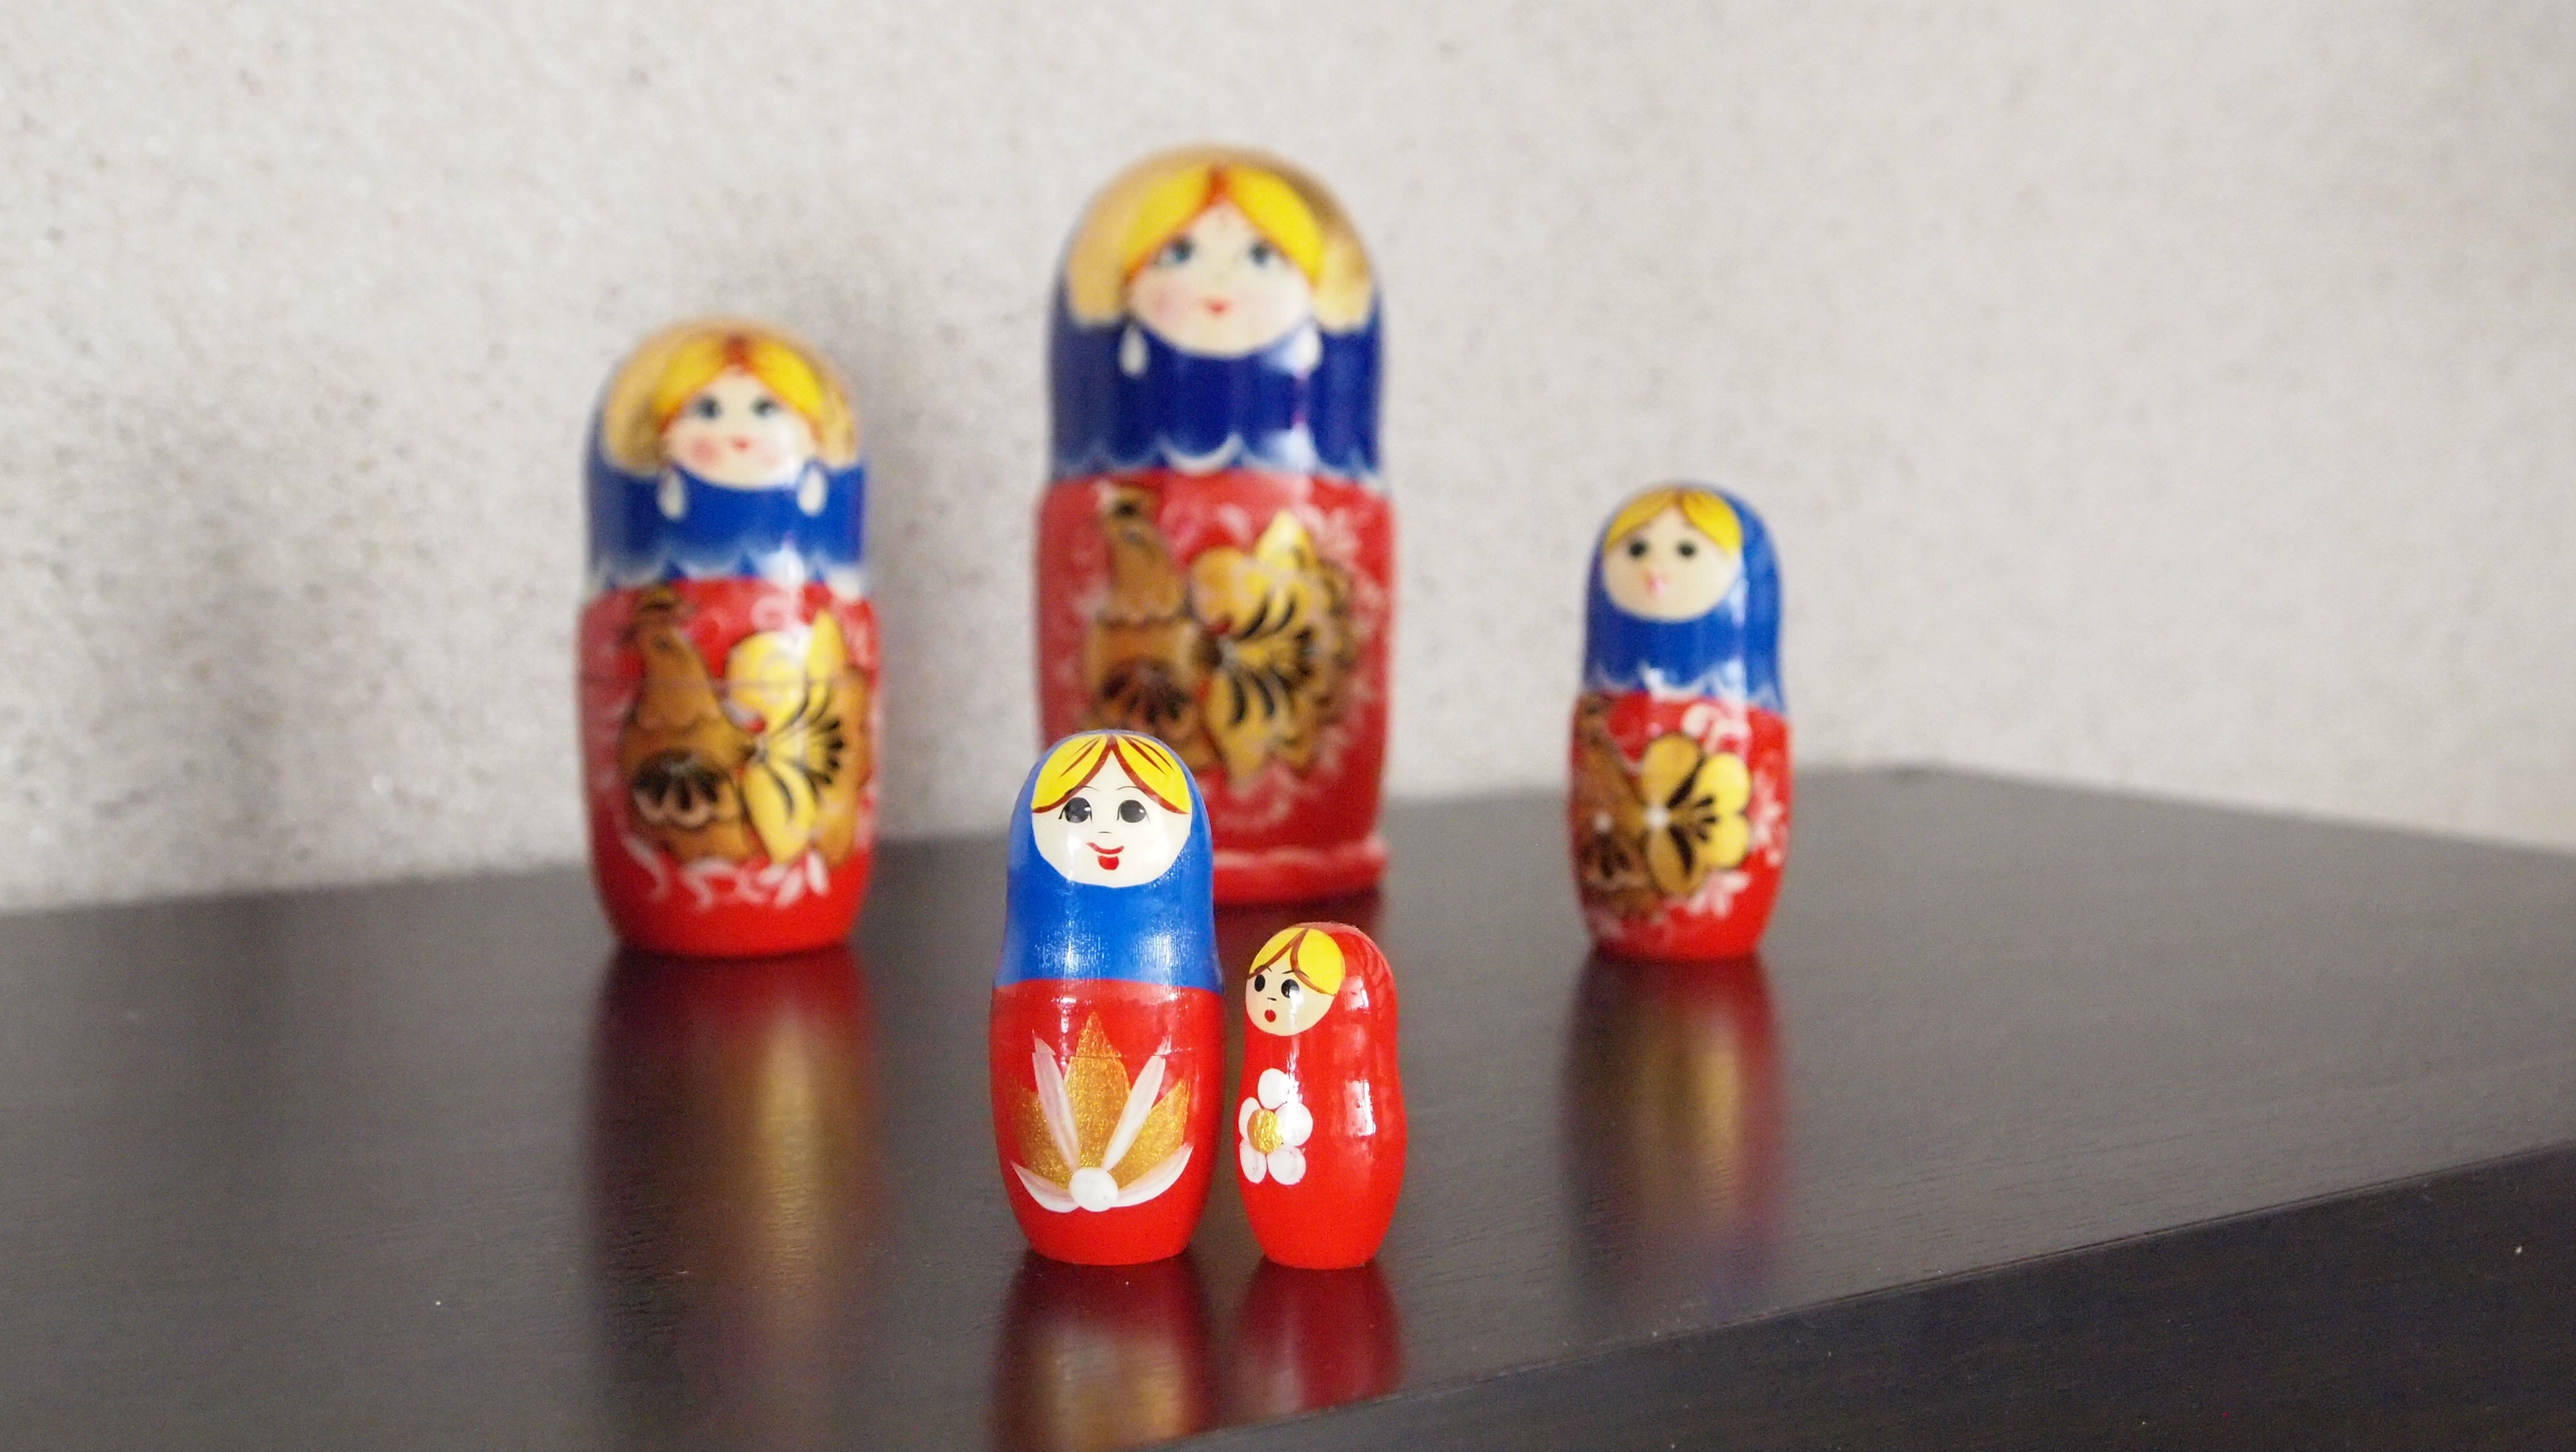
hand, wood, interior, decoration, finger, food, red, blue, room, colorful, nail, toy, closet, dolls, handmade, painted, coloured, confectionery, work of art, babushka, matroeska